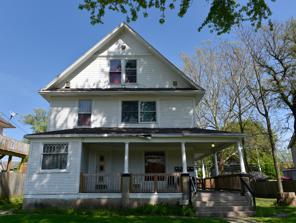
Building: Hill McClelland Bell House
Country: United States of America
Year built: 1902
Historic house in Iowa, United States United States historic place Hill McClelland Bell House U.S. National Register of Historic Places Show map of Iowa Show map of the United States Location 1091 26th St., Des Moines, Iowa Coordinates 41°35′52.3″N 93°39′06.8″W / 41.597861°N 93.651889°W / 41.597861; -93.651889 Area less than one acre Built 1902 Architectural style Late Victorian MPS Drake University and Related Properties in Des Moines, Iowa, 1881--1918 MPS NRHP reference No. 88001334 Added to NRHP January 11, 1988 The Hill McClelland Bell House is a historic building located in Des Moines, Iowa , United States.  Built 1902, the 2½-story structure features a rectangular plan, a gable front, and a wrap-around porch.  Decorative elements include wood shingles in the gable end, and some of the windows have a diamond mullion pattern.  The house's significance is derived from its association with Hill McClelland Bell, president of Drake University from 1902 to 1918. This was a period of dramatic growth for the college.  It was during his tenure that the institution was accredited with the North Central Association of Secondary Schools and Colleges , the establishment of a faculty pension, an increase in the school's endowment, a decrease in its debts, eminent professors joined the faculty, and several colleges were reorganized. Enrollment increased during this period of time, and five significant buildings were built on campus.  The house was listed on the National Register of Historic Places in 1988. References